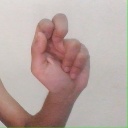
अक्षर: ढ